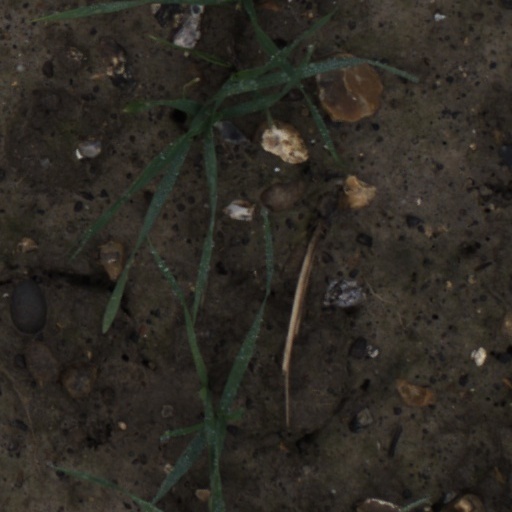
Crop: wheat